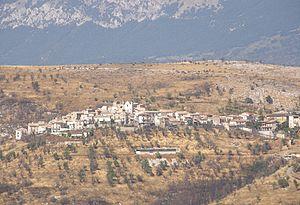
Collepietro est une commune de la province de L'Aquila dans les Abruzzes en Italie.